Charles B. Washington

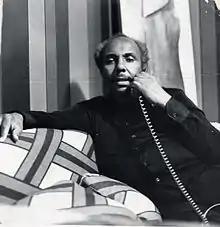

Charles B. Washington (December 1, 1923 – April 28, 1986) was an American civil rights activist, journalist, and mentor from Omaha, Nebraska. He is best known for his work in North Omaha from the 1940s until his death.